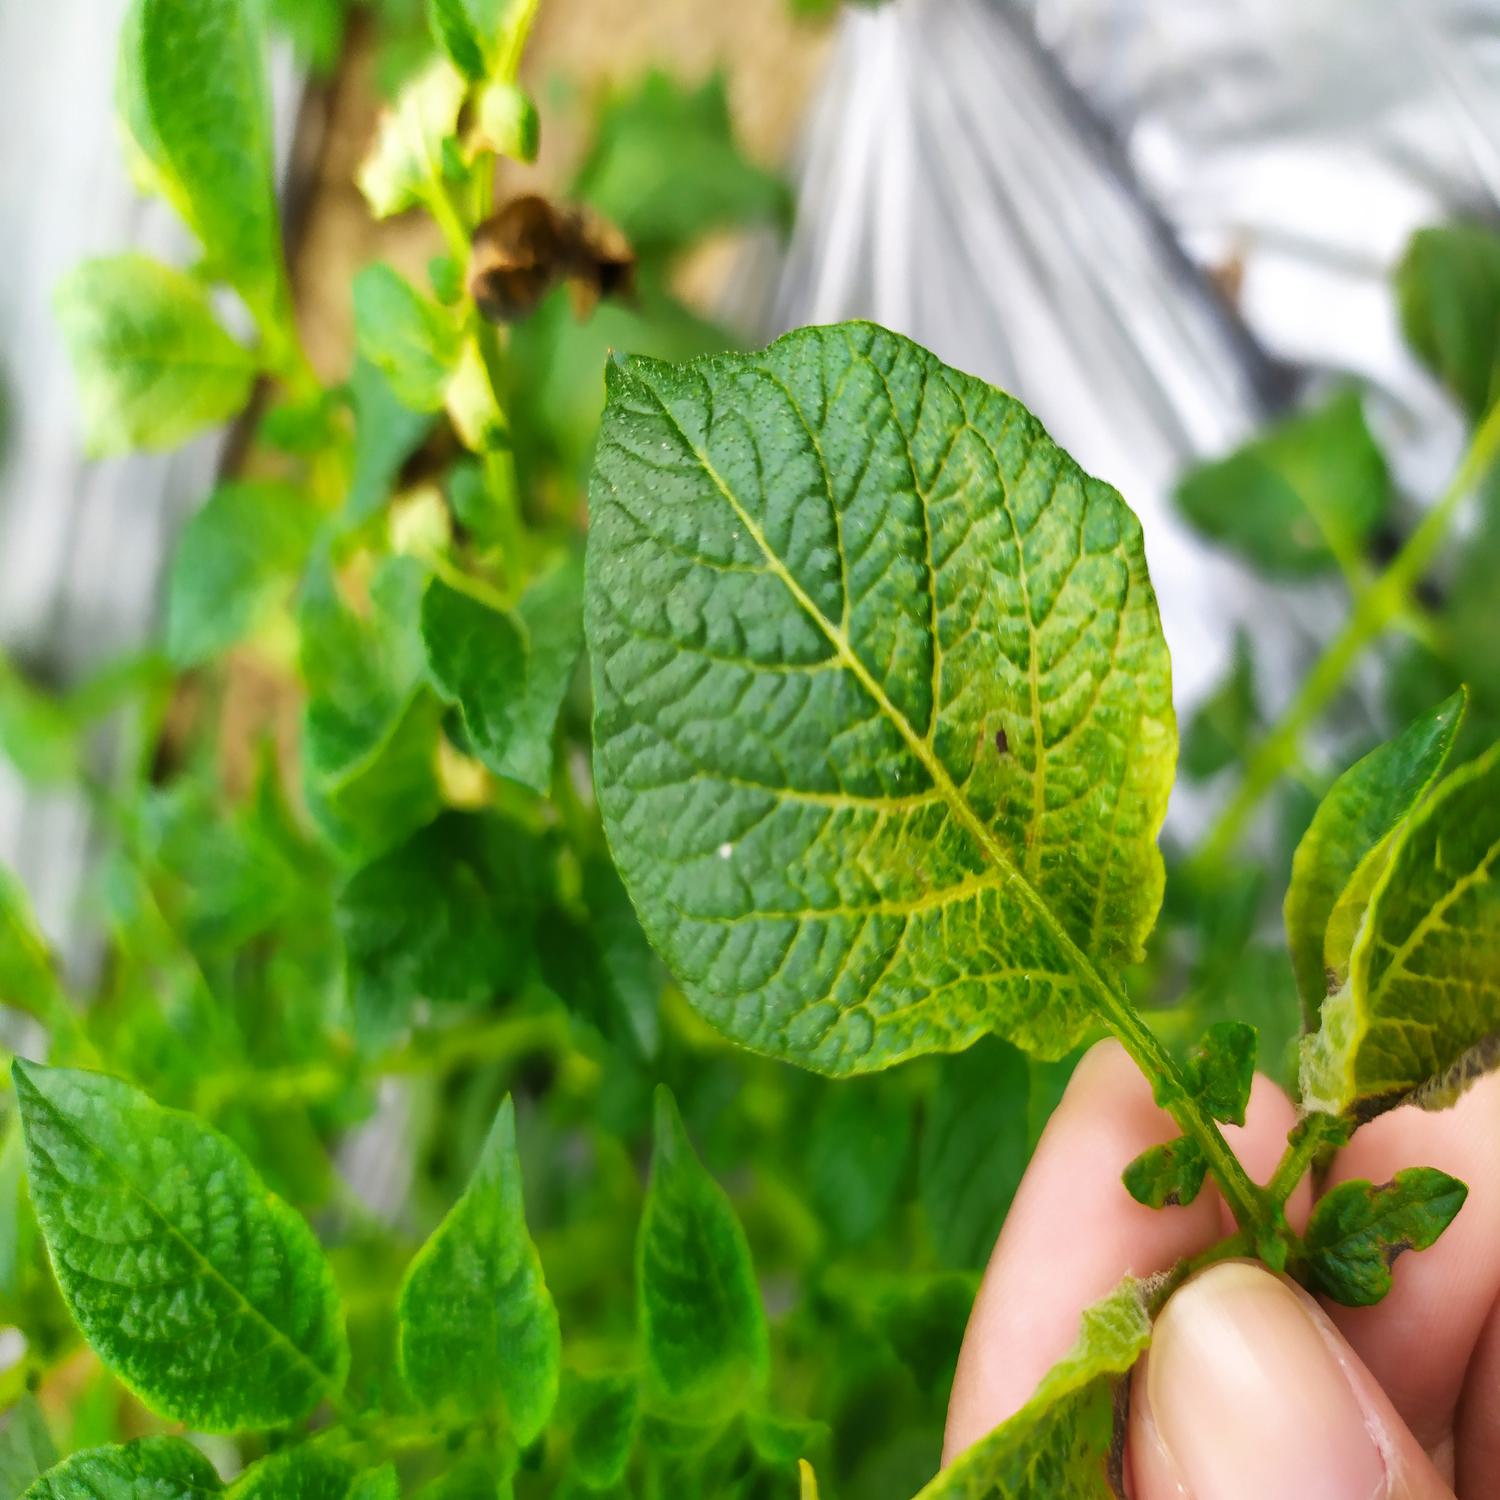
Label: Virus